Fedor Samokhin

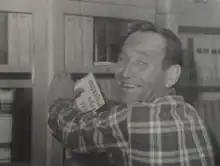
In February 1968

Fedor Ivanovich Samokhin (12 February 1918 – 17 July 1992) was a Soviet-Kyrgyz writer of prose, journalist and translator, member of the Union of writers of the USSR (since 1958). One of the founders of lieutenant and village prose in Kyrgyz literature.